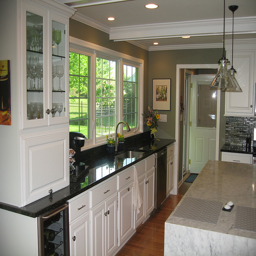
A kitchen with white cabinets, black counter tops and a white breakfast bar.
A beautiful kitchen with a wine glass cabinet and wine storage.
There is no image here to provide a caption for.
A clean kitchen with several cabinets, a sink, a coffee maker, and a vase of flowers.
A kitchen with lots of black and white counter top space.